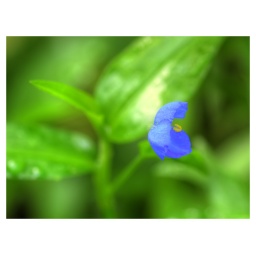
Macro shot of a small blue flower in my local bush reserve. PP in Photomatix Pro &amp;amp; CS4.